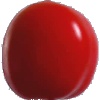
Label: Tomato 4